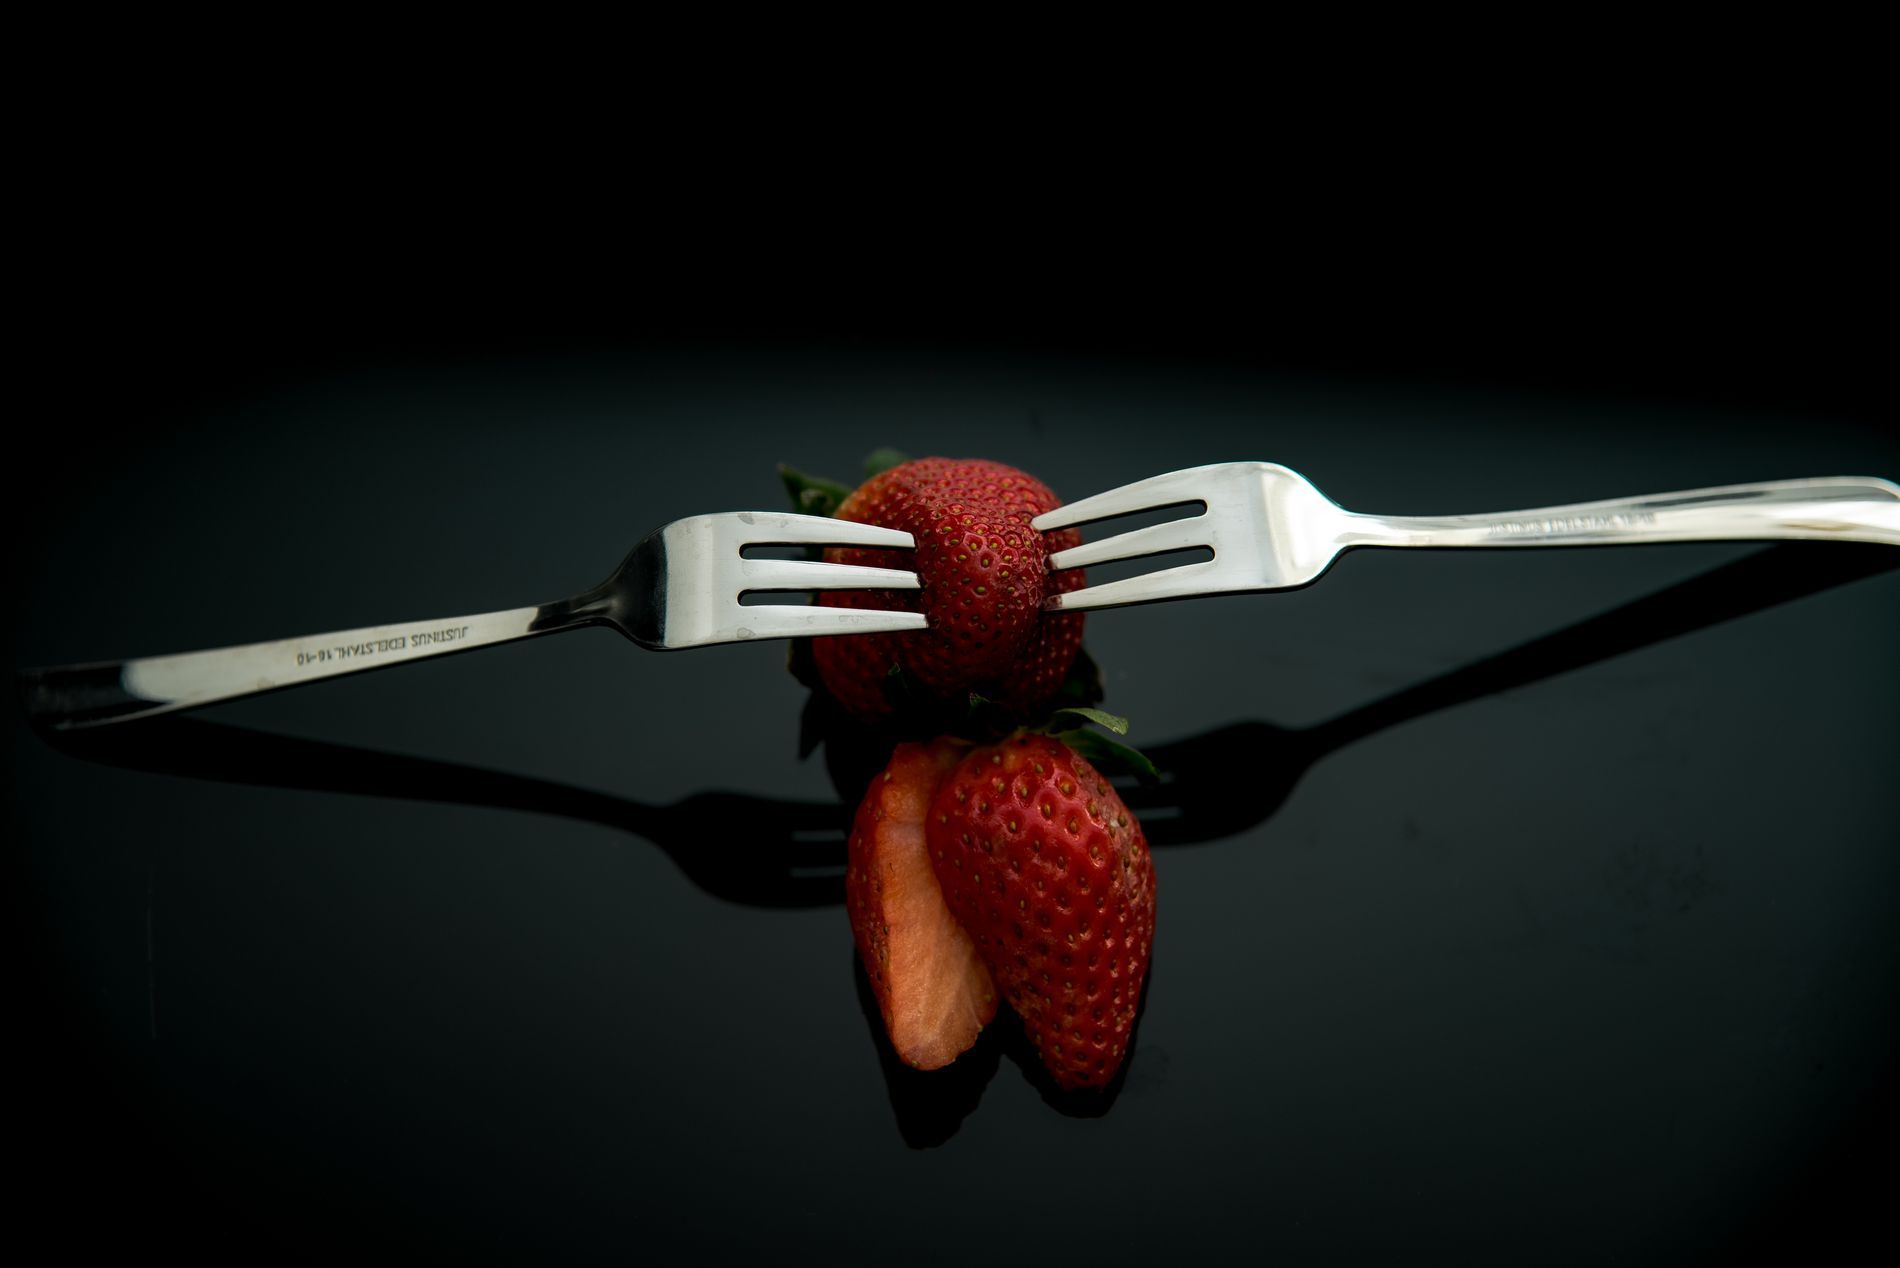
Strawberries between forks
Red strawberries stuck with two metal forks on a black table in a dark place with reflections of all the items on the table
A close up shot. The mood is dramatic and tense, suggesting conflict. The atmosphere is mysterious and enhanced by the black and light background. Low lighting focuses on the strawberries, and the photography style highlights the strawberry's struggle with the thorns. The colors are red, gray, and black
Labels: Cutlery, Fork, Berry, Food, Fruit, Plant, Produce, Strawberry, Food Presentation, Dark Background, Strawberries, Reflection
Camera: NIKON CORPORATION NIKON D750
Lens: 24.0-120.0 mm f/4.0
Aperture: F4
Exposure: 0.4 sec
ISO: 100
Focal length: 70.0 mm